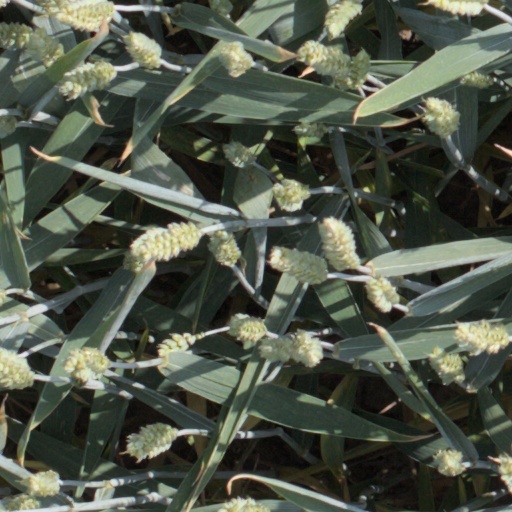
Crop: wheat